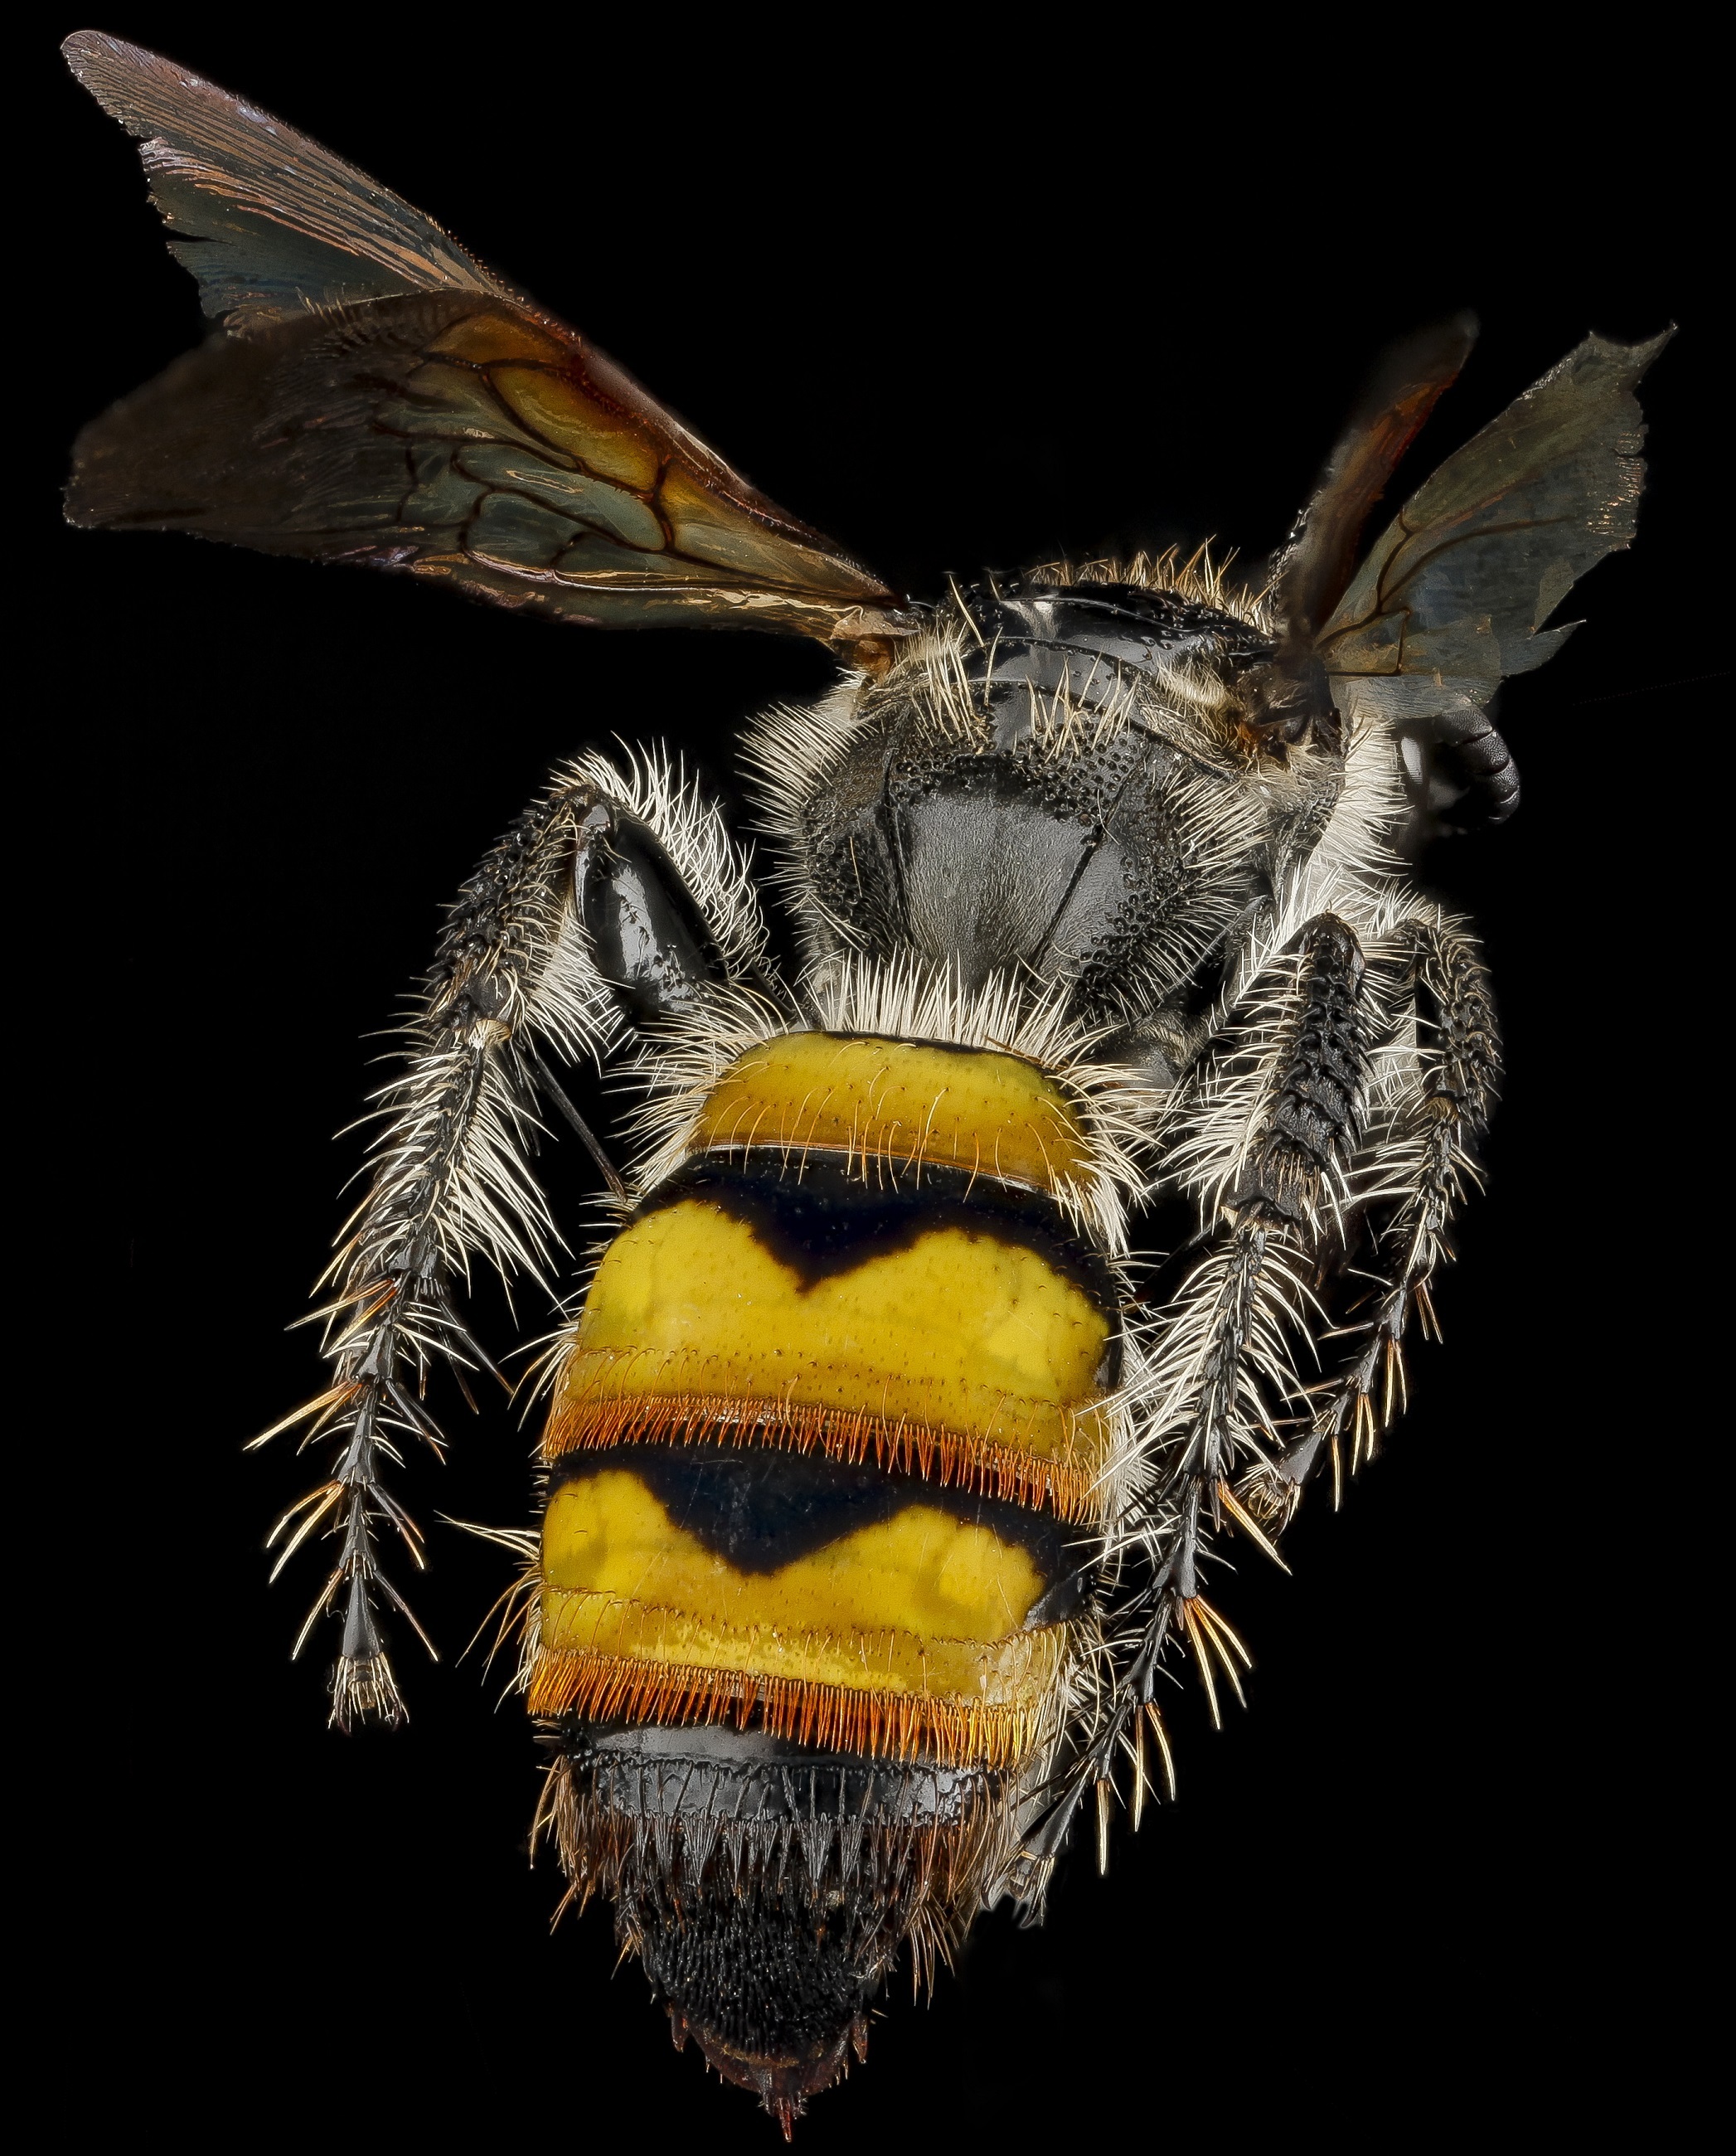
wing, photography, insect, macro, bug, moth, fauna, invertebrate, close up, rear view, wings, hornet, wasp, s, u, mounted, macro photography, geological survey, arthropod, honey bee, scoliid wasp, campsomeris, membrane winged insect